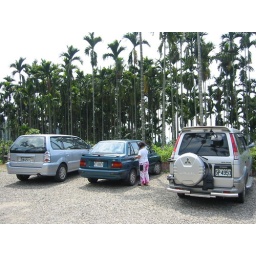
Bella getting in the little blue car we used in Taiwan.